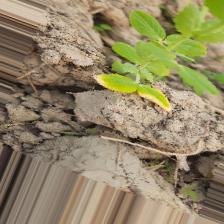
Label: Ascochyta blight